M6 bomb service truck

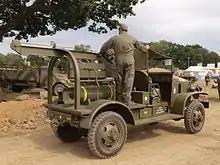
Rear view of an M6

The M6 bomb service truck, unlike many other trucks in its family, had an open cab with no solid roof and no doors. It normally had a canvas roof over the driver's compartment. In hotter areas, the canvas roof could be removed and the windshield folded down for extra ventilation.